Magnetic core

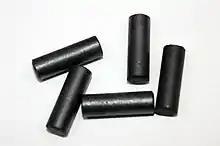
Ferrite rods are simple cylinders of ferrite that can be wound around.

Most commonly made of ferrite or powdered iron, and used in radios especially for tuning an inductor. The coil is wound around the rod, or a coil form with the rod inside. Moving the rod in or out of the coil changes the flux through the coil, and can be used to adjust the inductance. Often the rod is threaded to allow adjustment with a screwdriver. In radio circuits, a blob of wax or resin is used once the inductor has been tuned to prevent the core from moving.